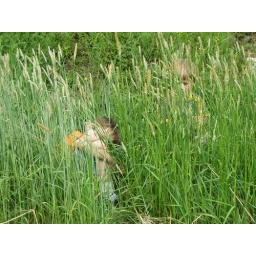
boys in grass